Political interpretations of The Wonderful Wizard of Oz

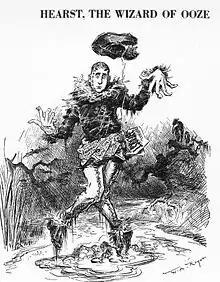
Cartoonist William Allen Rogers in 1906 sees the political uses of Oz: he depicts William Randolph Hearst as Scarecrow stuck in his own Ooze in "Harper's Weekly"

Political interpretations of "The Wonderful Wizard of Oz" include treatments of the modern fairy tale (written by L. Frank Baum and first published in 1900) as an allegory or metaphor for the political, economic, and social events of America in the 1890s. Scholars have examined four quite different versions of Oz: the novel of 1900, the Broadway play of 1902, the Hollywood film of 1939, and the numerous follow-up Oz novels written after 1900 by Baum and others.